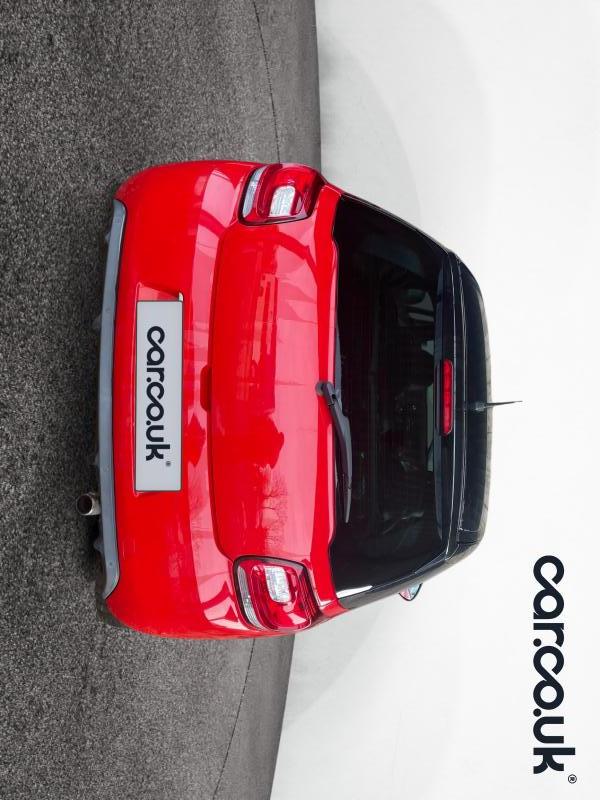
Aucun dommage détecté.
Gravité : aucun